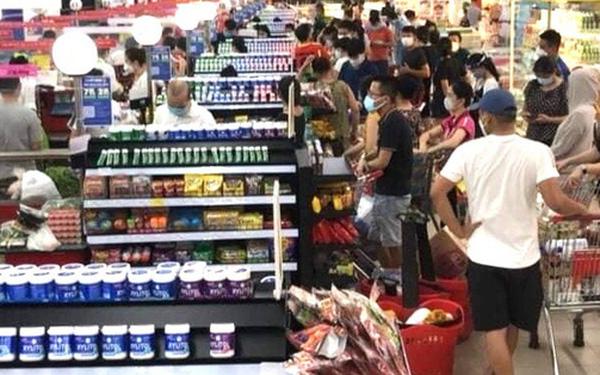
chàng trai mang áo thun màu trắng đội nón màu xanh